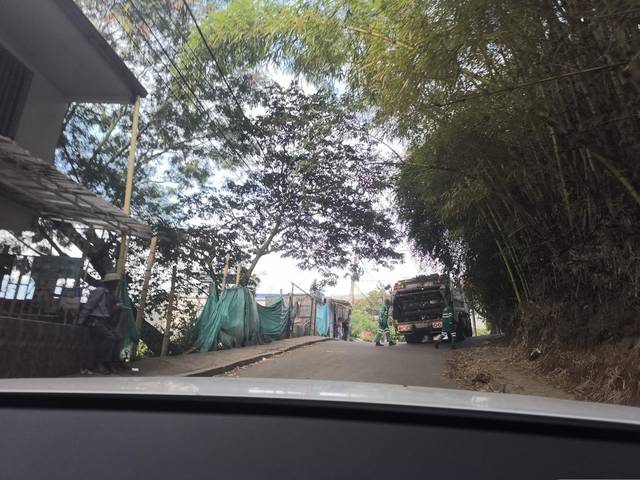
Region: Colombia
Coordinates: 3.487, -76.55